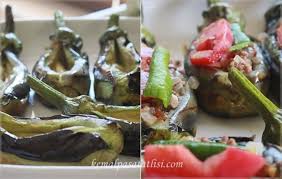
Yemek: karniyarik